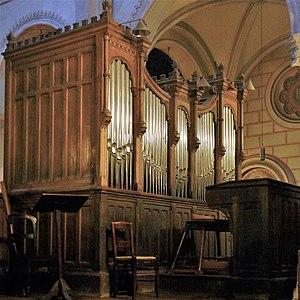
Église Saint-Ambroise (orgue de choeur) - Paris XI
L'église Saint-Ambroise est une église du 11ᵉ arrondissement de Paris, nommée en l'honneur de saint Ambroise.